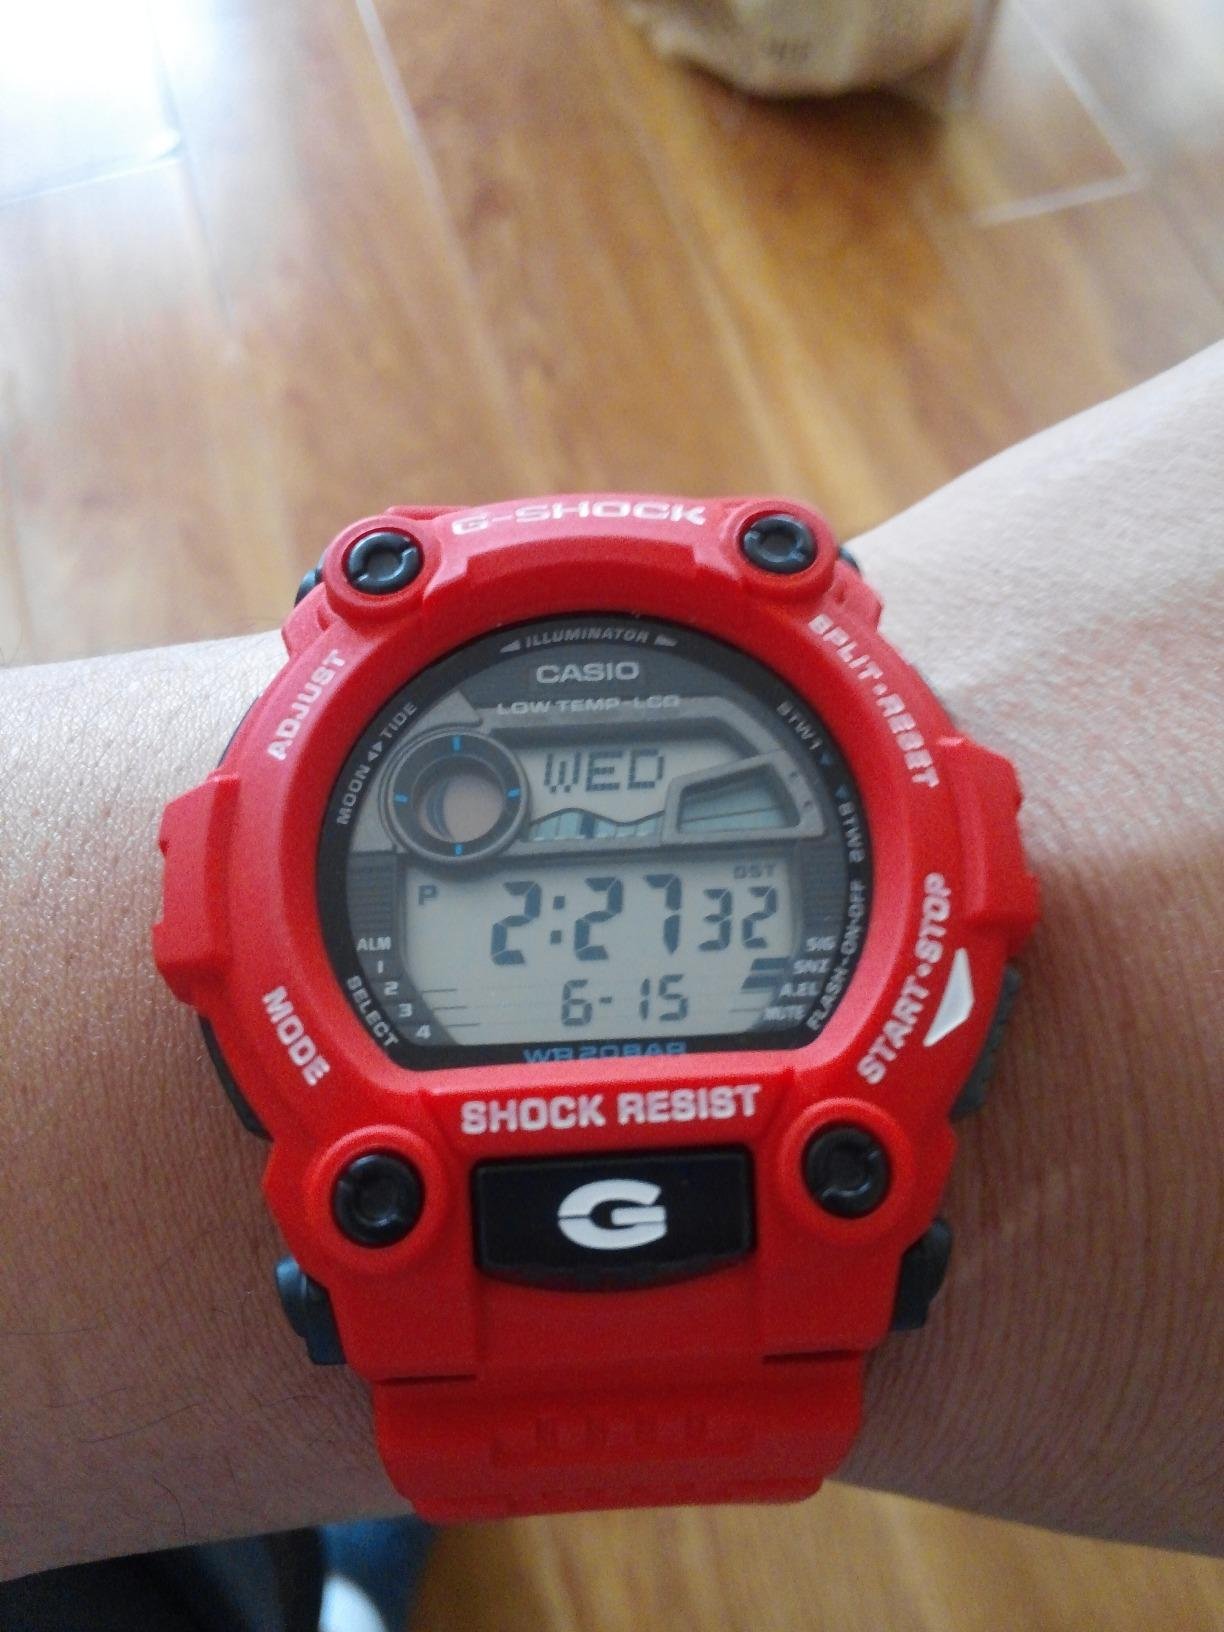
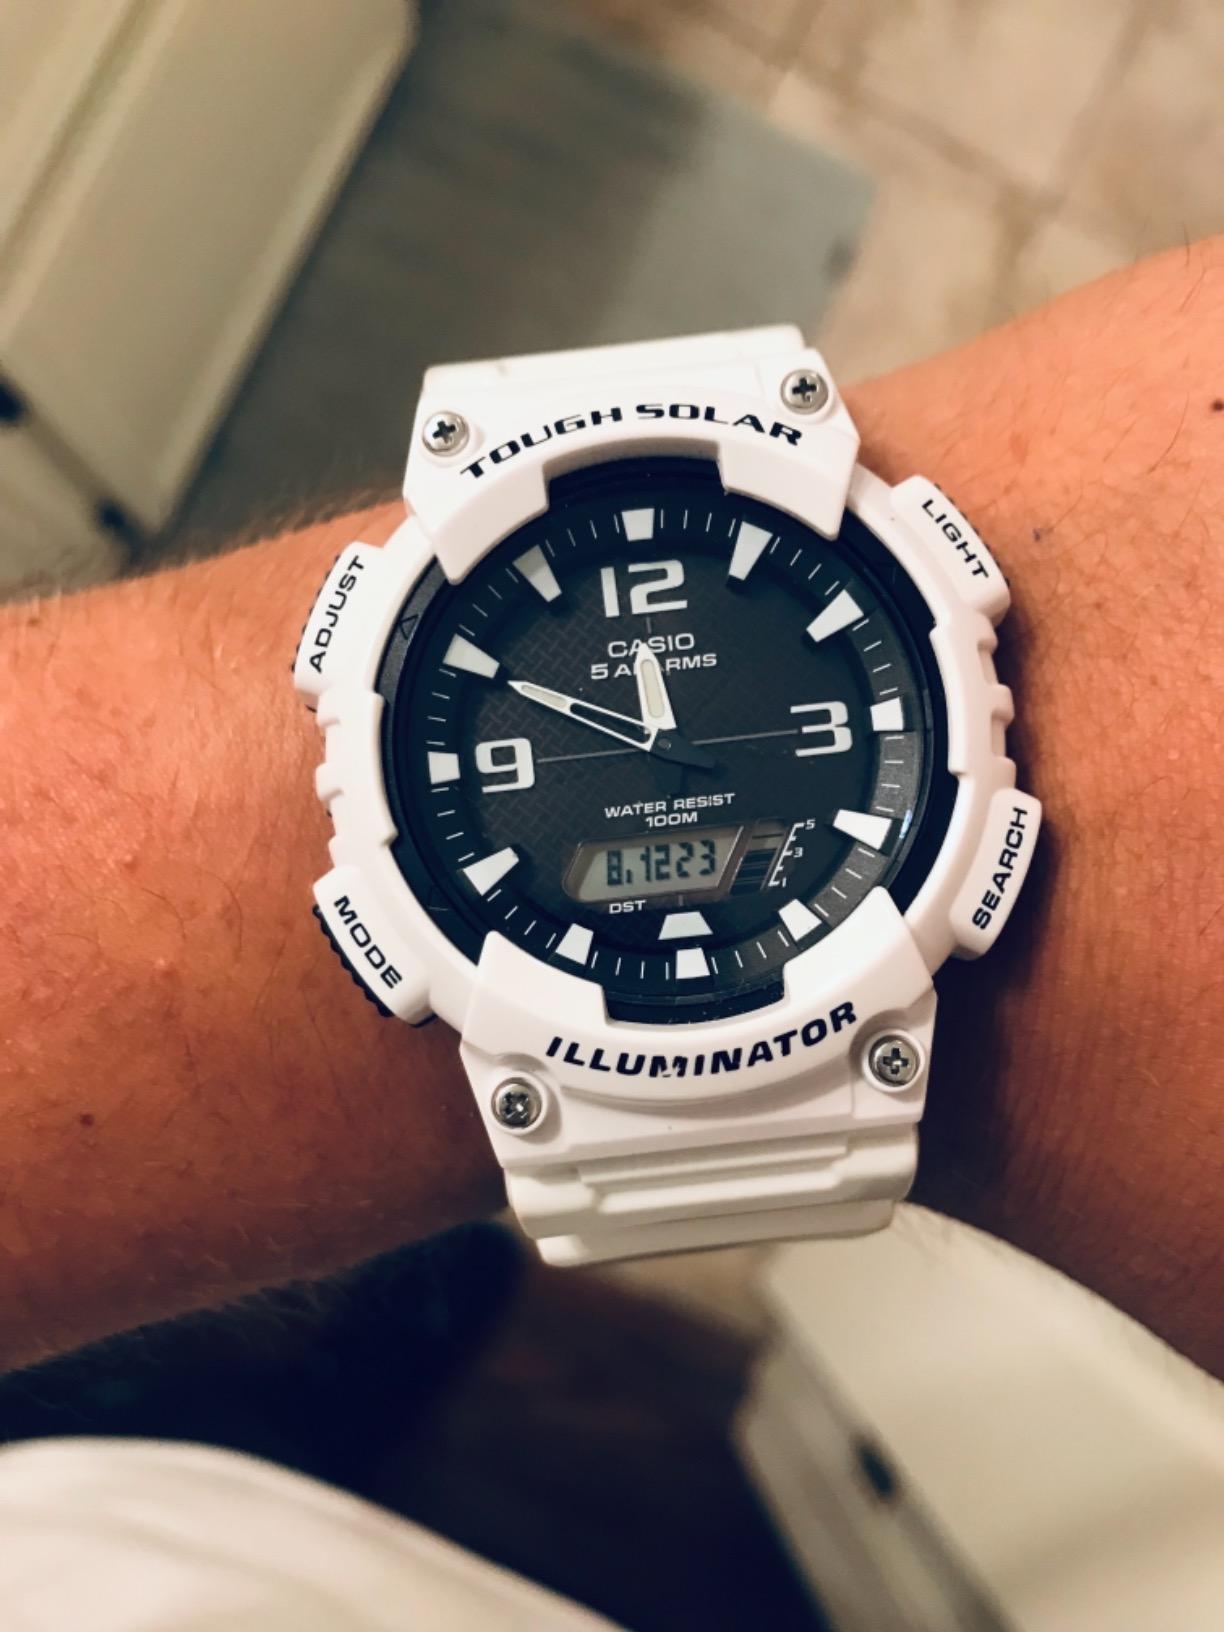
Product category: accessories_watch
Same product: no